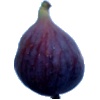
Label: fig